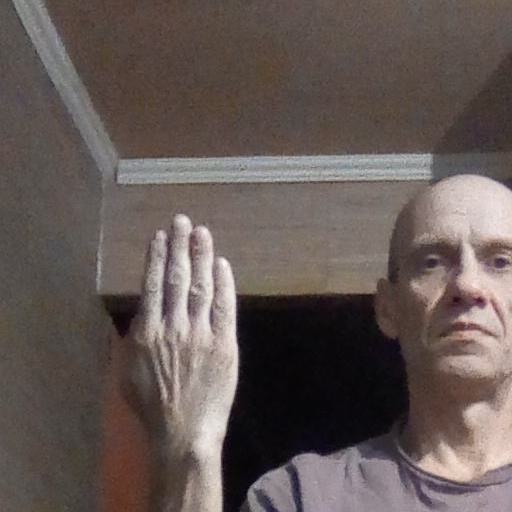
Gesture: stop_inverted